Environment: real
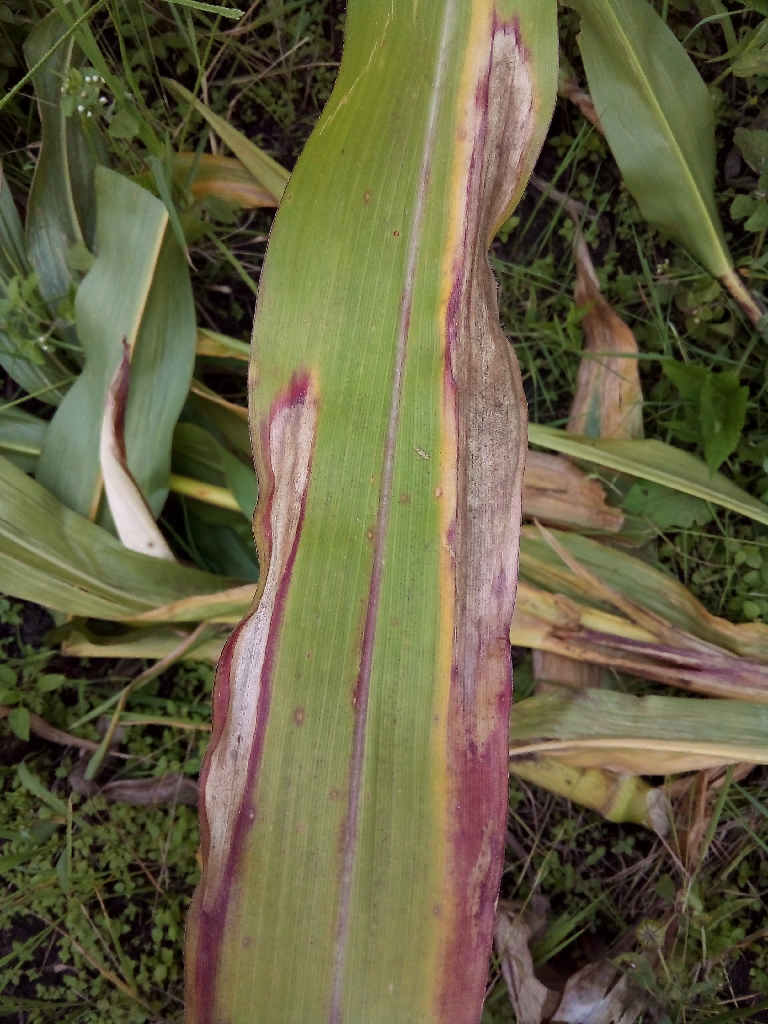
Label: northern_corn_leaf_blight